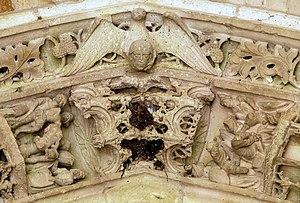
Rembercourt-Sommaisne - Portail central - Détail des voussures à la clé